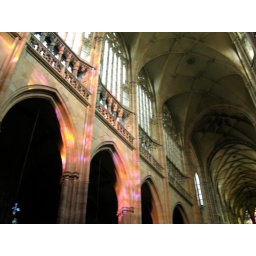
Beautiful stained glass reflections in this church at Prague Castle